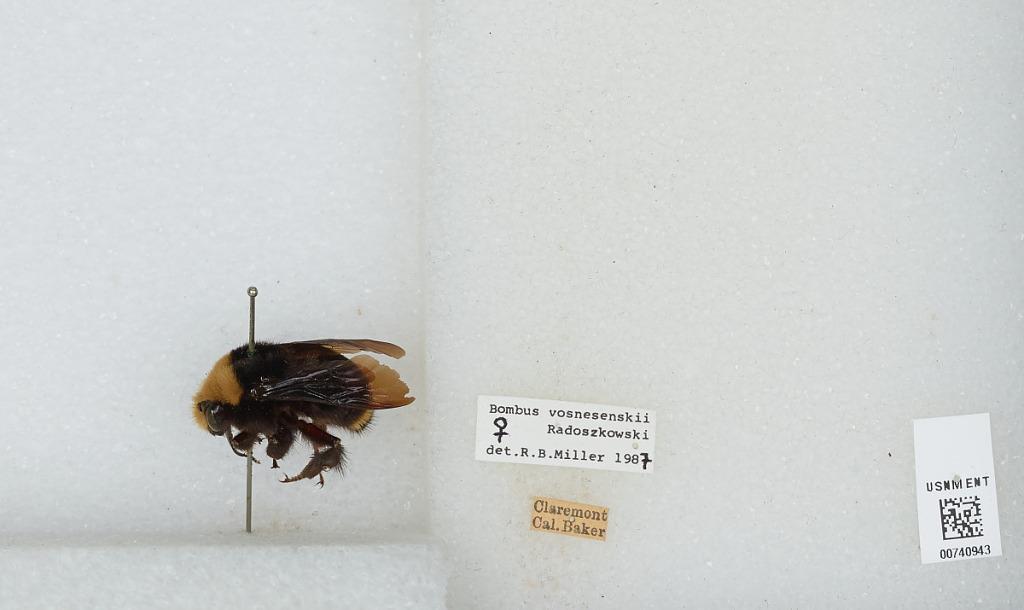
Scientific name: Bombus (Pyrobombus) vosnesenskii Radoszkowski
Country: United States
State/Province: California
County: Los Angeles
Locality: Claremont
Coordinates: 34.11, -117.72
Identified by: Miller, R. B.